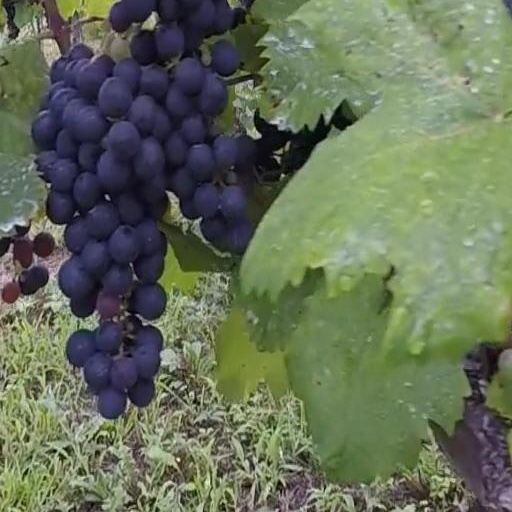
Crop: grape